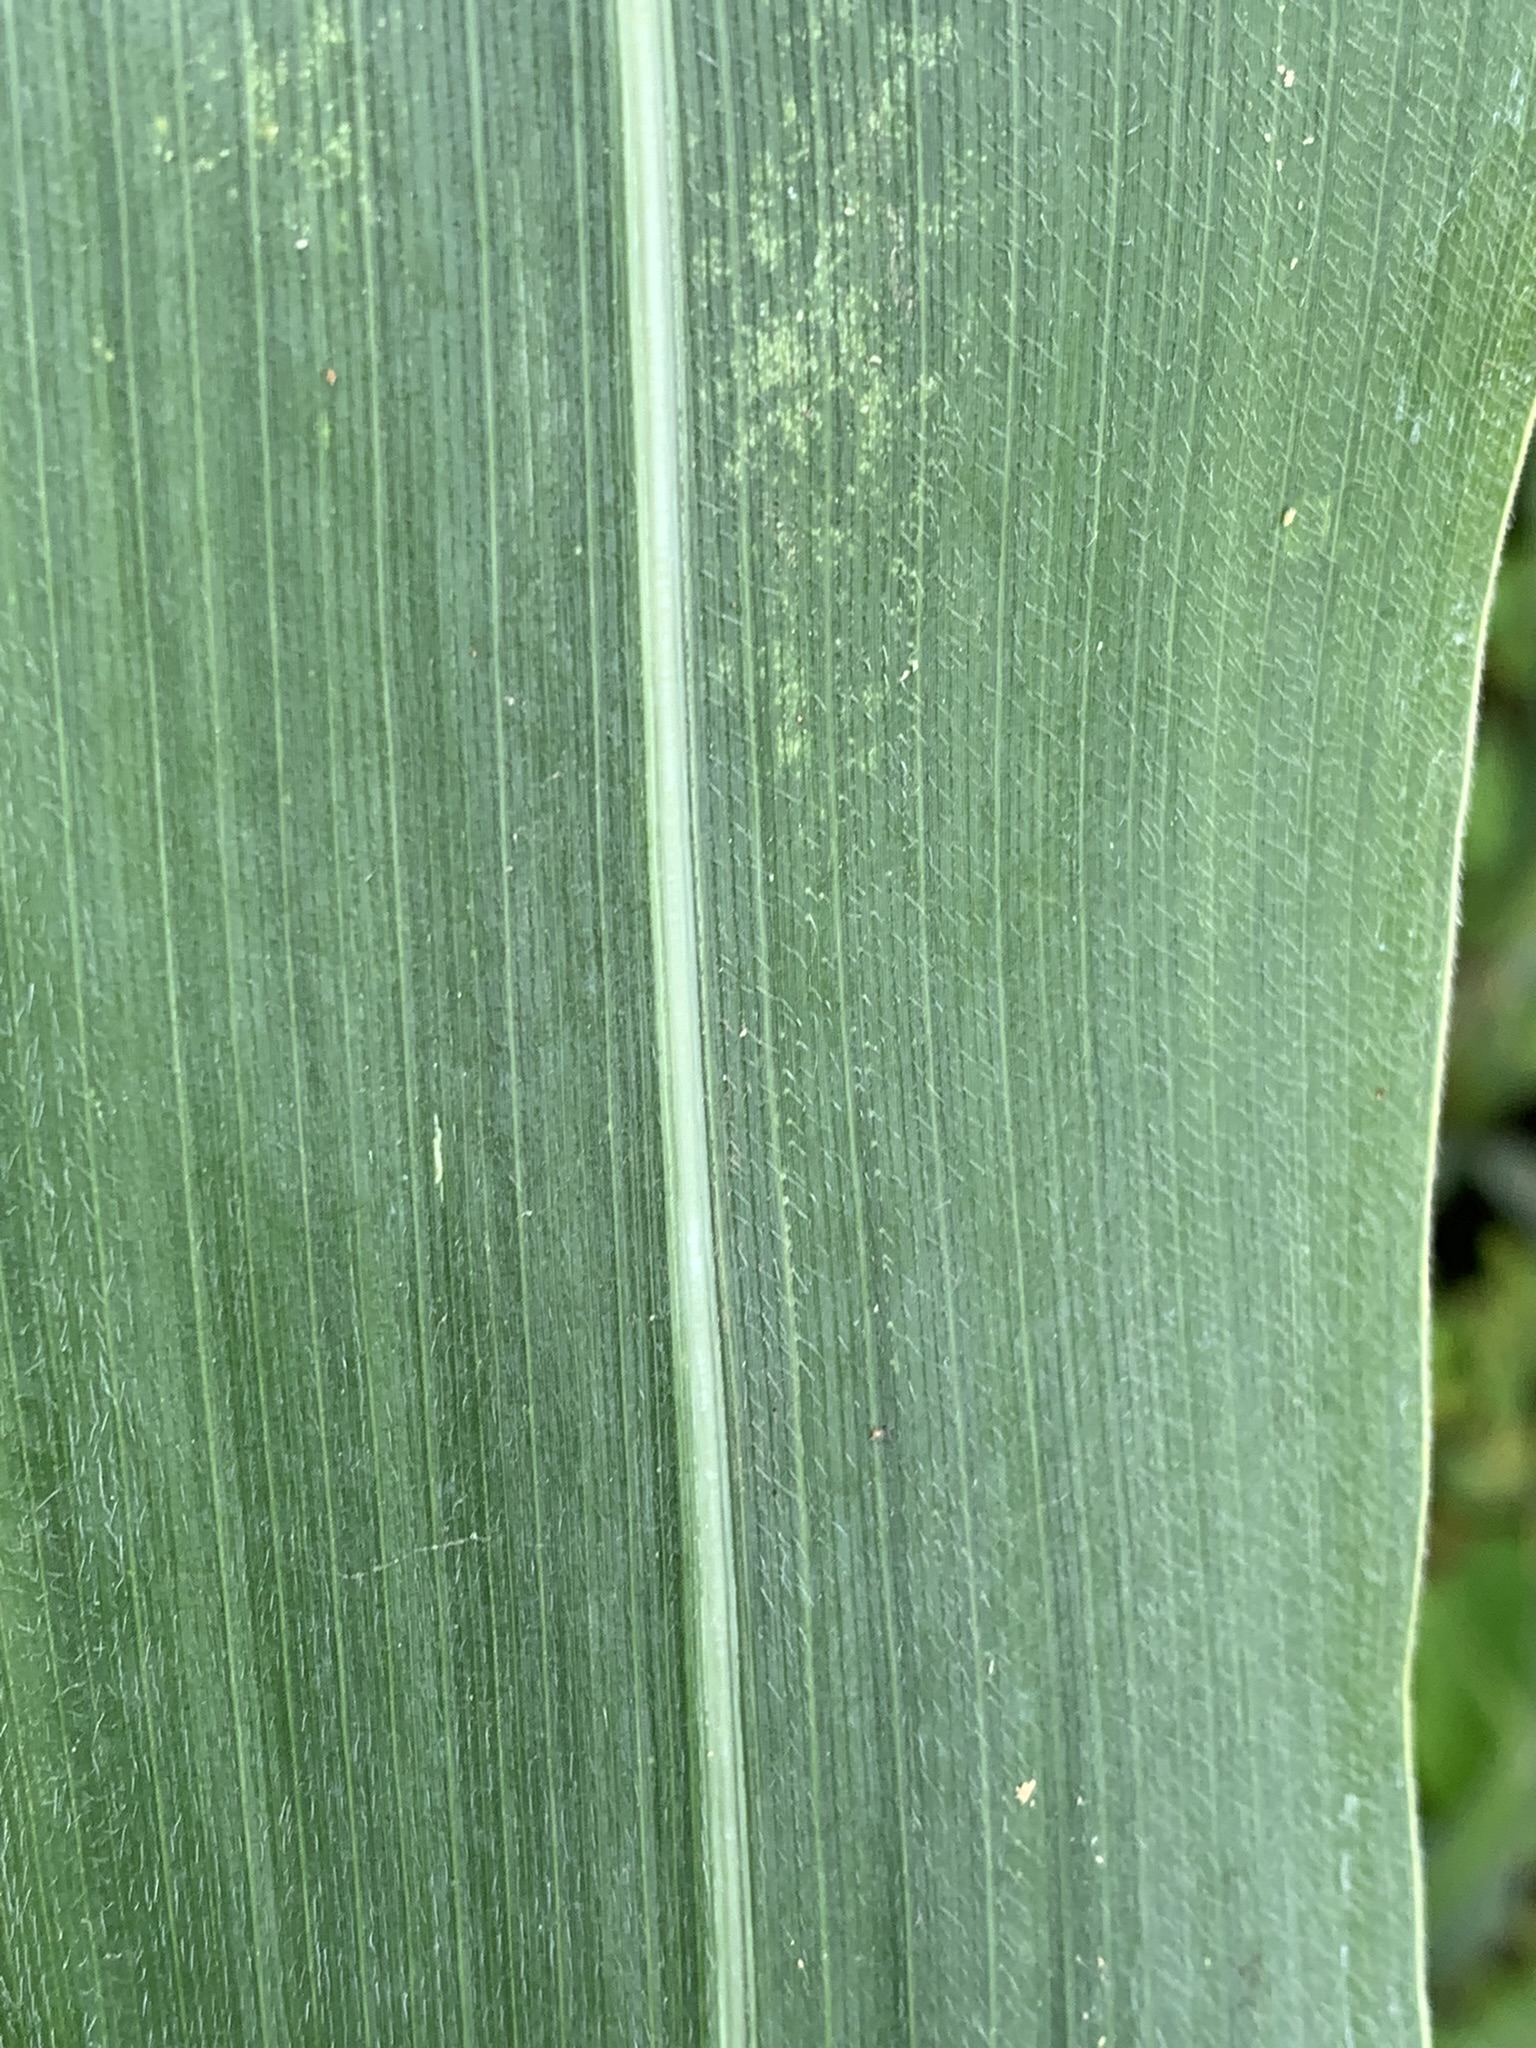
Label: Healthy